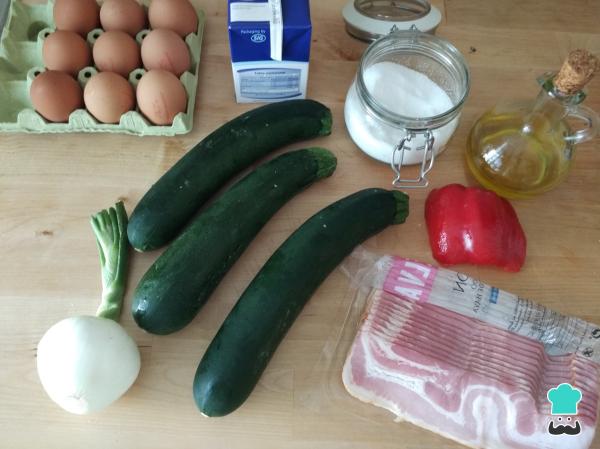
Reunimos todos los ingredientes para elaborar la tarta salada de calabacín con cebolla y bacon.